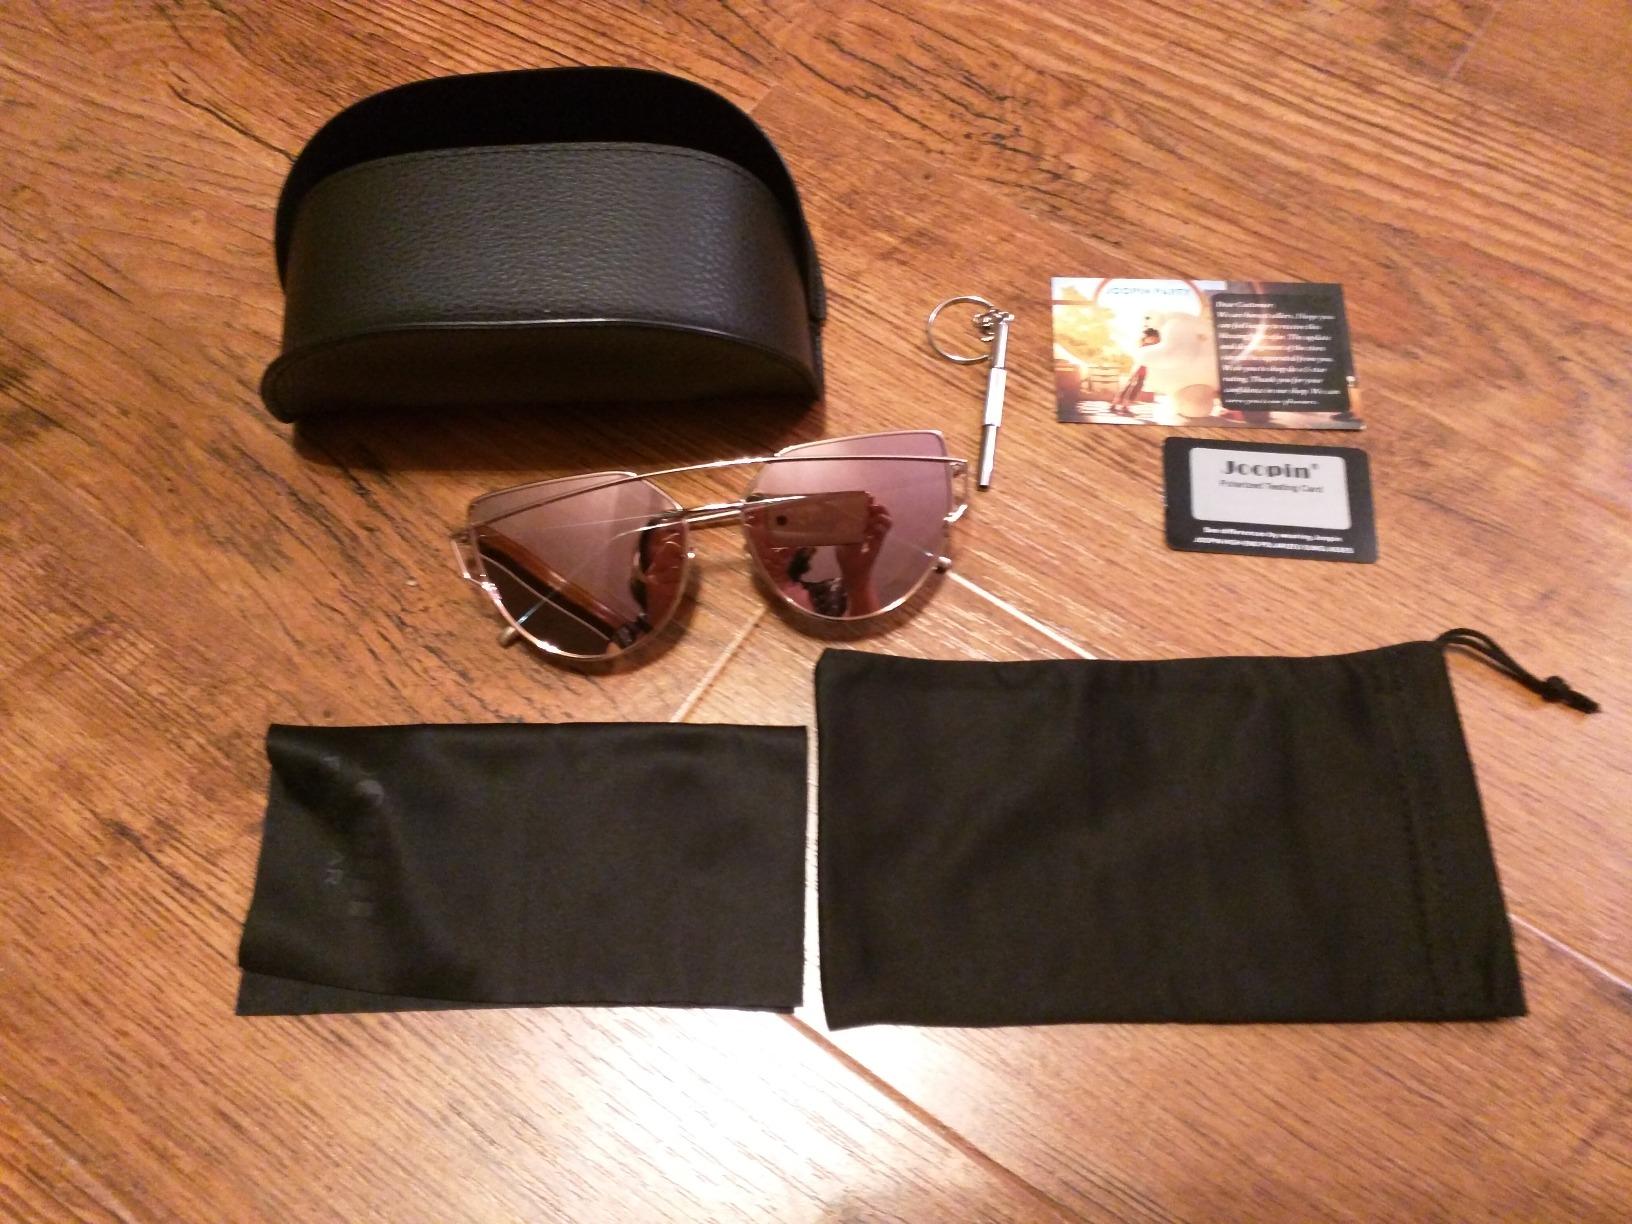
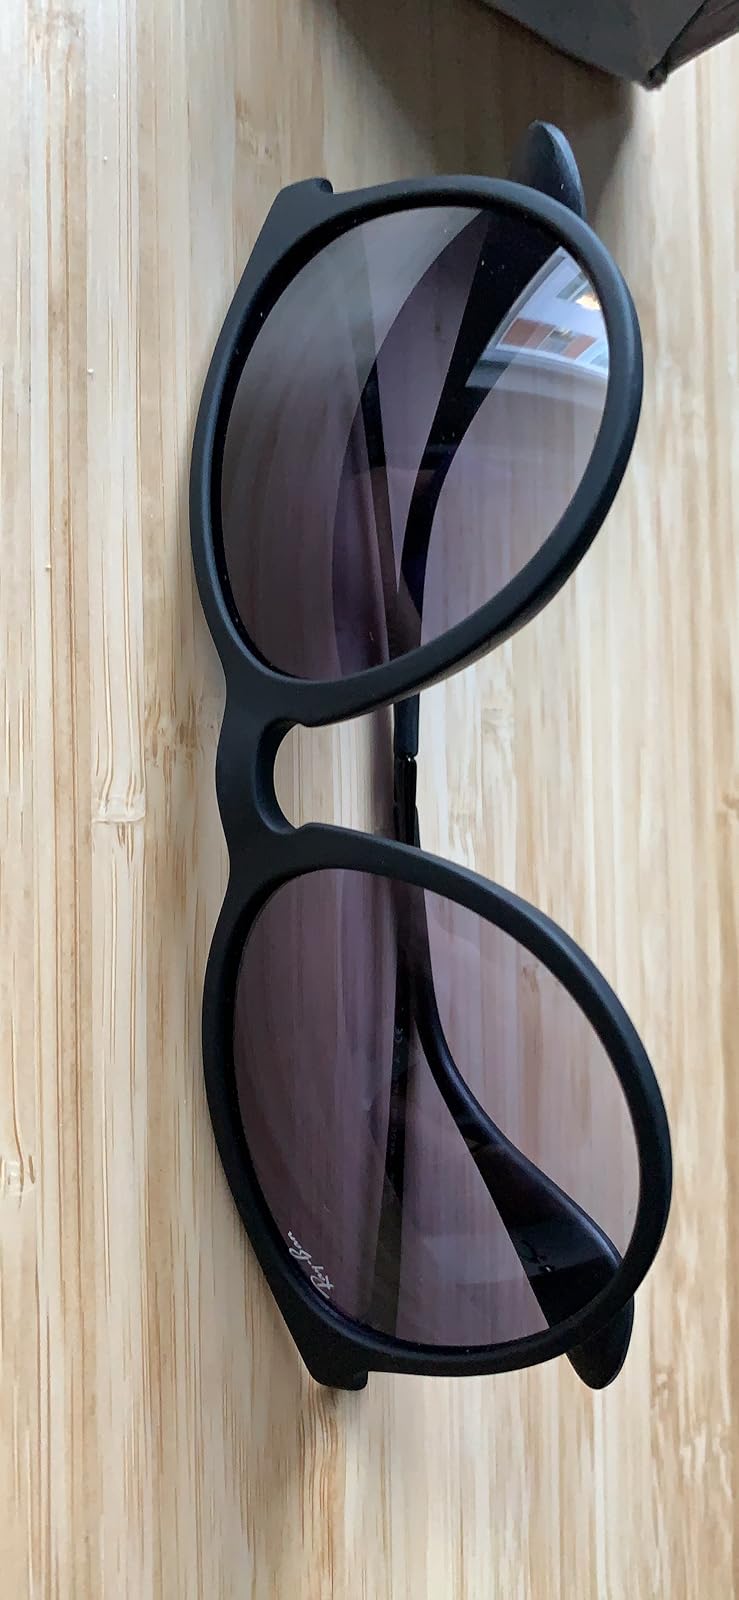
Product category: accessories_sunglasses
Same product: no